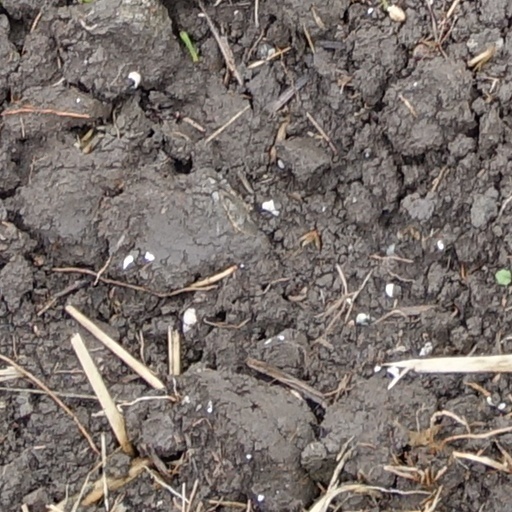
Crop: wheat